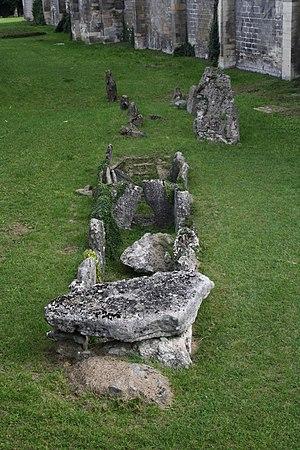
Château Vieux situé place Charles de Gaulle à Saint-Germain-en-Laye en France. Abrite le Musée d'archéologie nationale. This building is classé au titre des Monuments Historiques. It is indexed in the Base Mérimée, a database of architectural heritage maintained by the French Ministry of Culture,
L'allée couverte du Trou aux Anglais est une allée couverte, remontée désormais dans les douves du château de Saint-Germain-en-Laye, initialement édifiée sur la commune d'Aubergenville dans le département des Yvelines. Deux dalles du monument sont ornées de gravures complexes, dont une représentation de la « déesse-mère » et une figuration humaine.